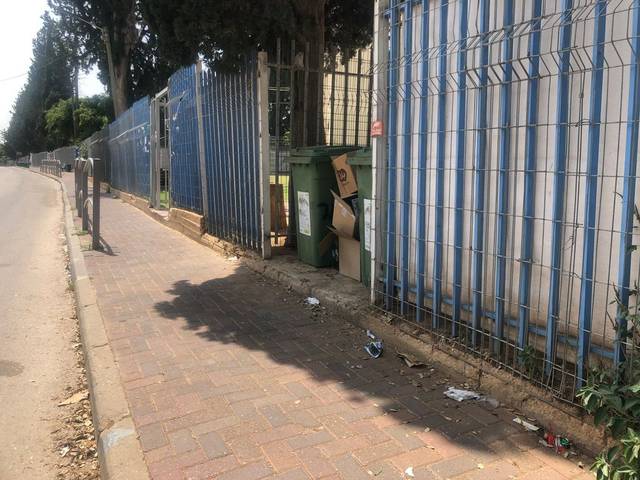
Region: Israel
Coordinates: 32.1, 34.943